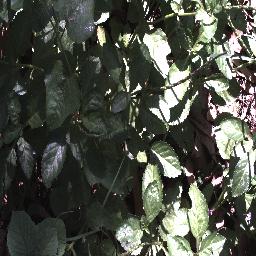
Label: snake_weed